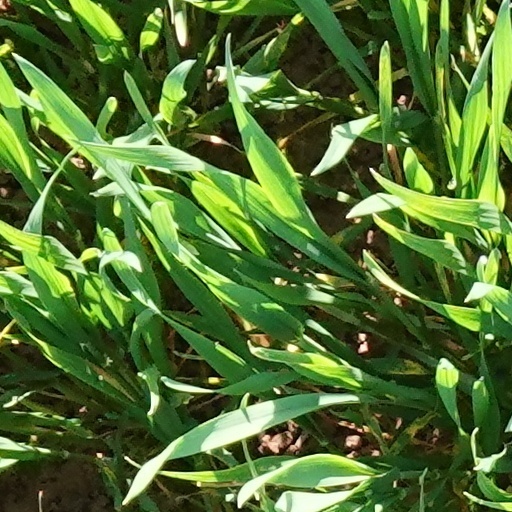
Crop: wheat